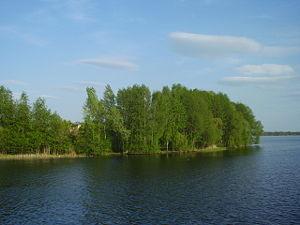
La Voronej est une rivière de Russie et un affluent de la rive gauche du Don.